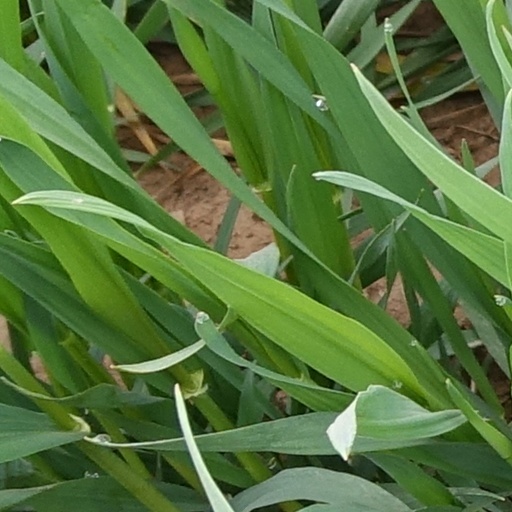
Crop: wheat